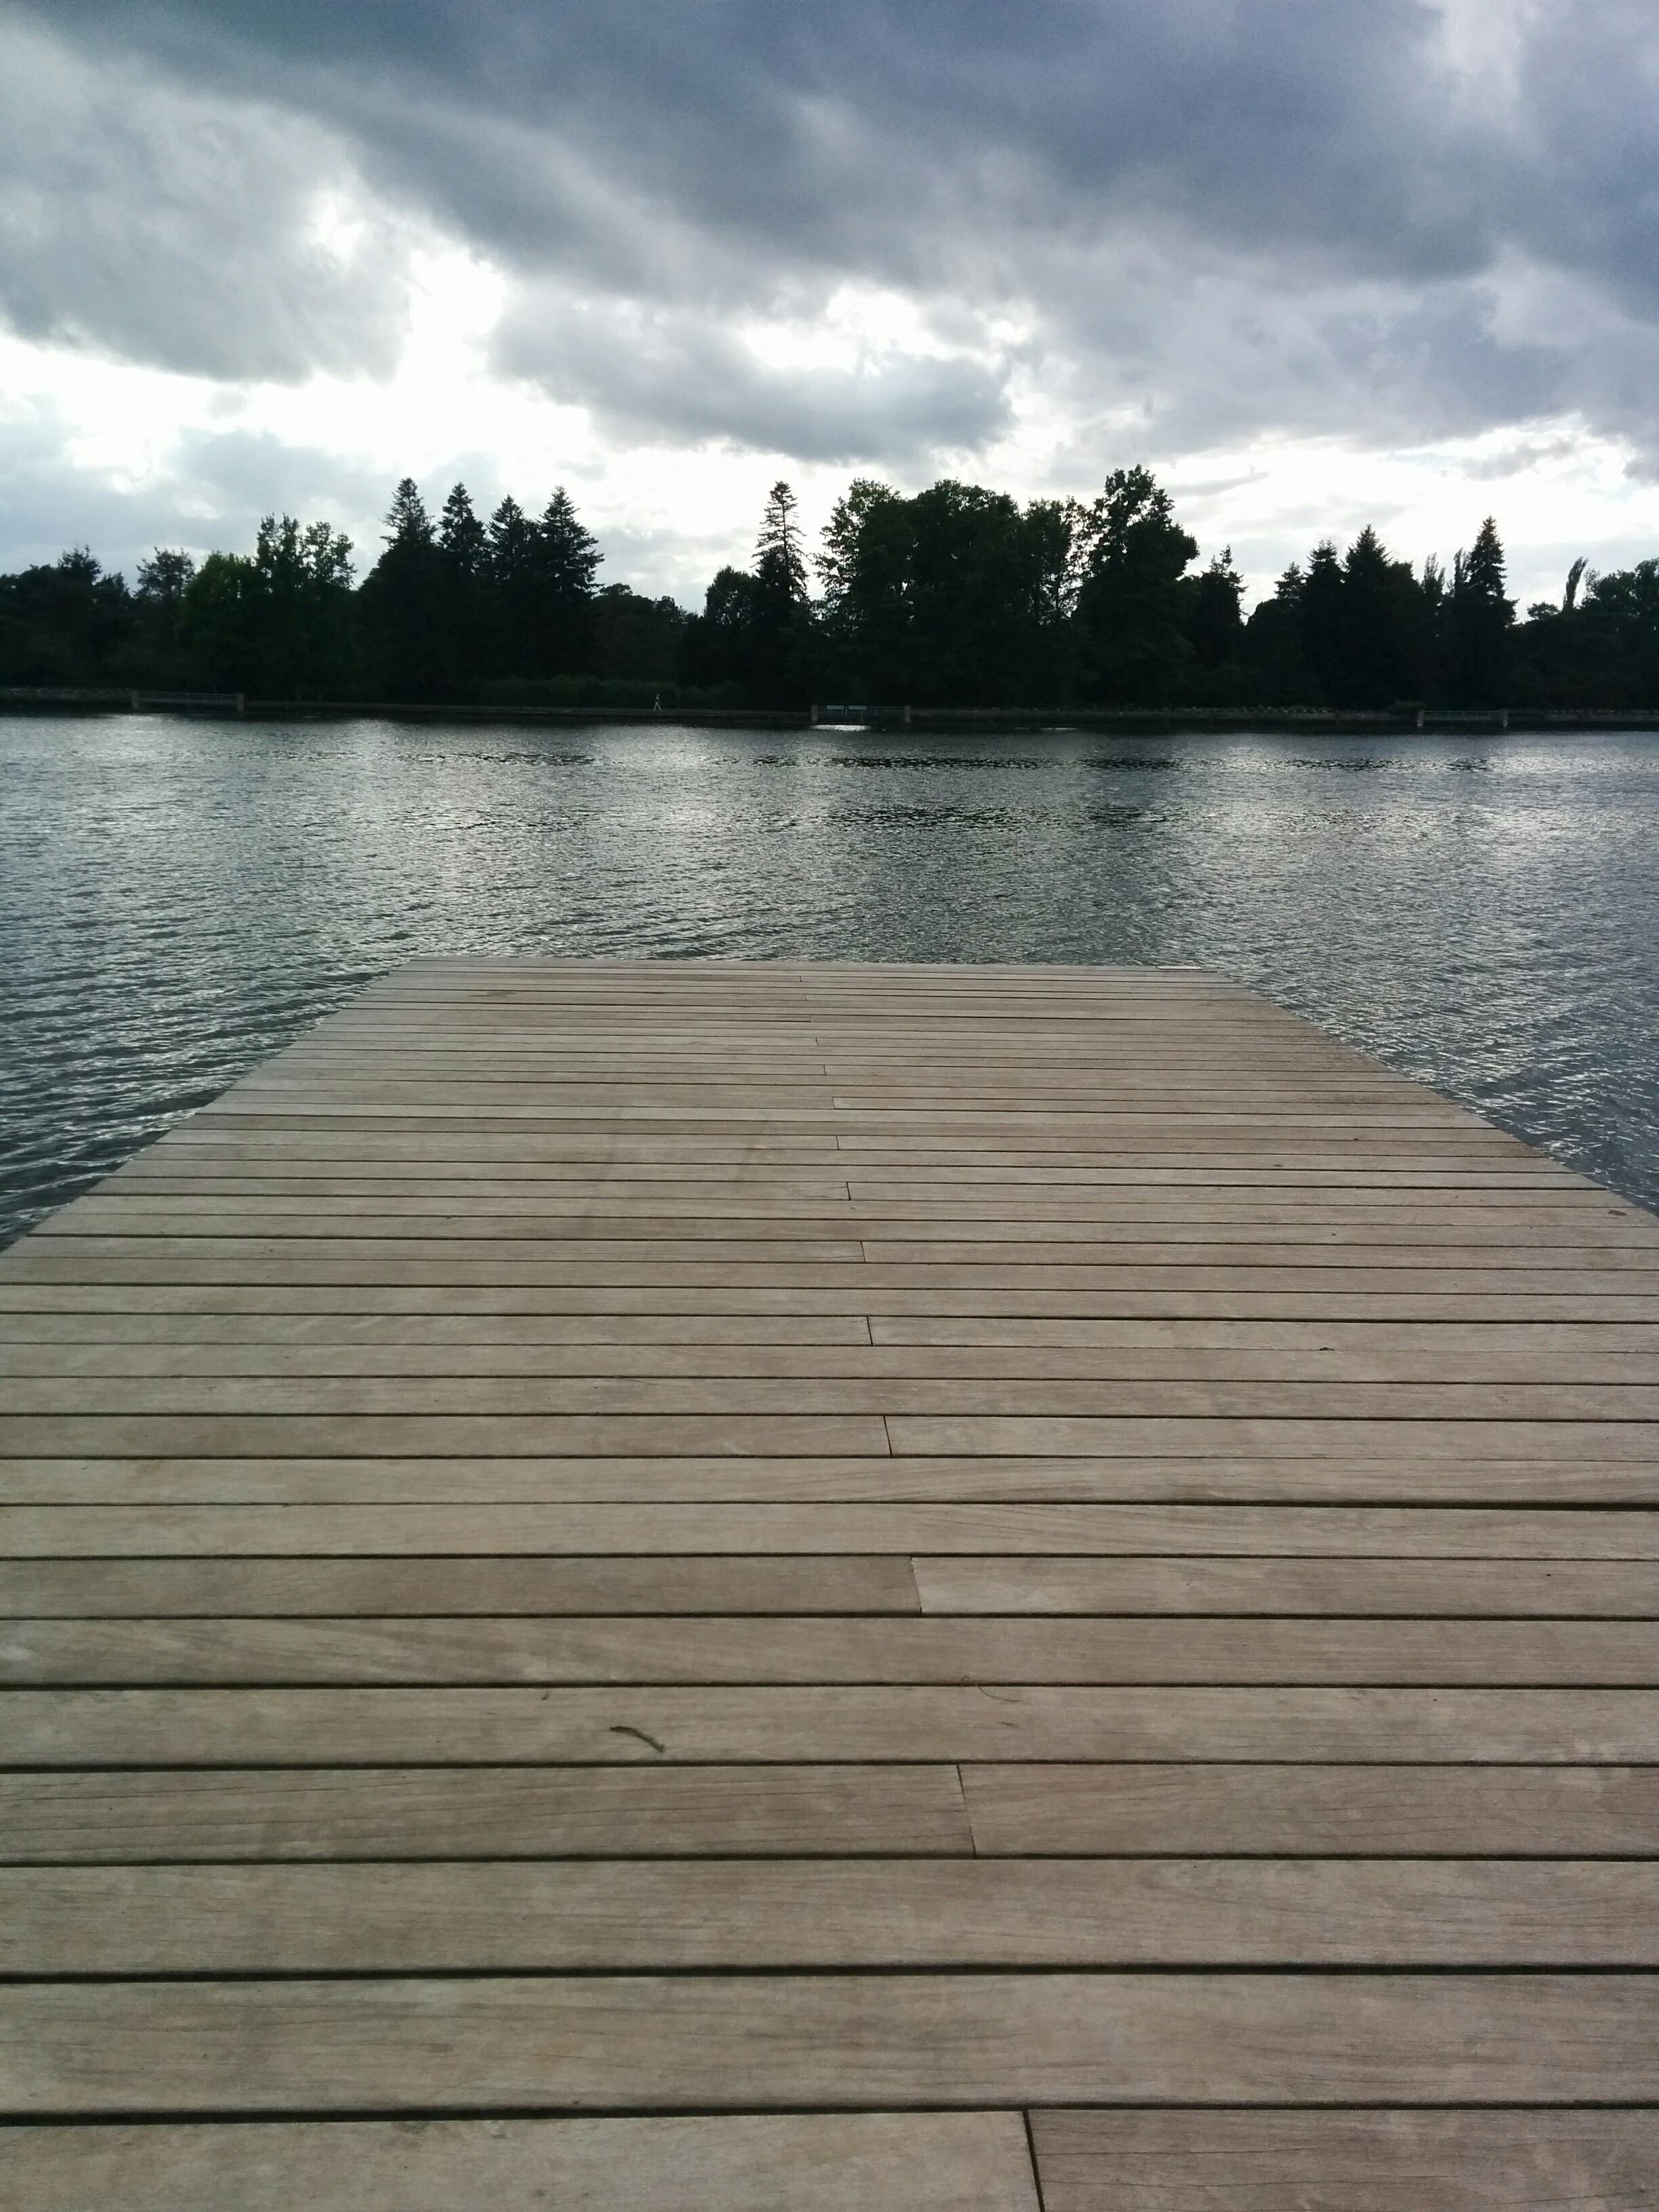
sea, dock, boardwalk, shore, lake, river, walkway, reservoir